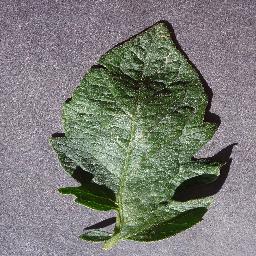
Label: Tomato___healthy